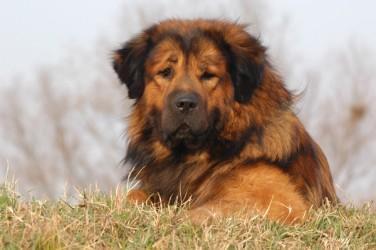
Tibetan_mastiff